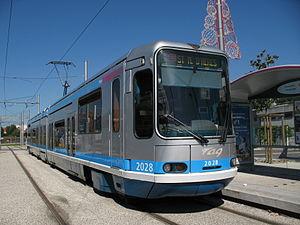
Rame Alsthom TFS sur la ligne D à la Station Etienne Grappe du réseau urbain de Grenoble.
Transports de l'agglomération grenobloise est la marque commerciale, utilisée par la Sémitag, du réseau de transport en commun desservant les 49 communes de la métropole de Grenoble soit environ 440 000 habitants sur 541 km². Le réseau TAG appartient au SMTC, l'autorité organisatrice de la Métro depuis 1973.